Breaking News (2004 film)

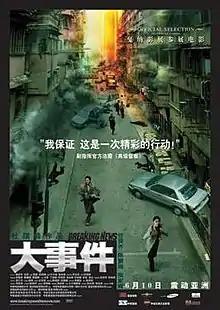

Breaking News is a 2004 Hong Kong action film produced and directed by Johnnie To, and starring Richie Jen, Kelly Chen, and Nick Cheung. The film premiered out of competition at the 2004 Cannes Film Festival.